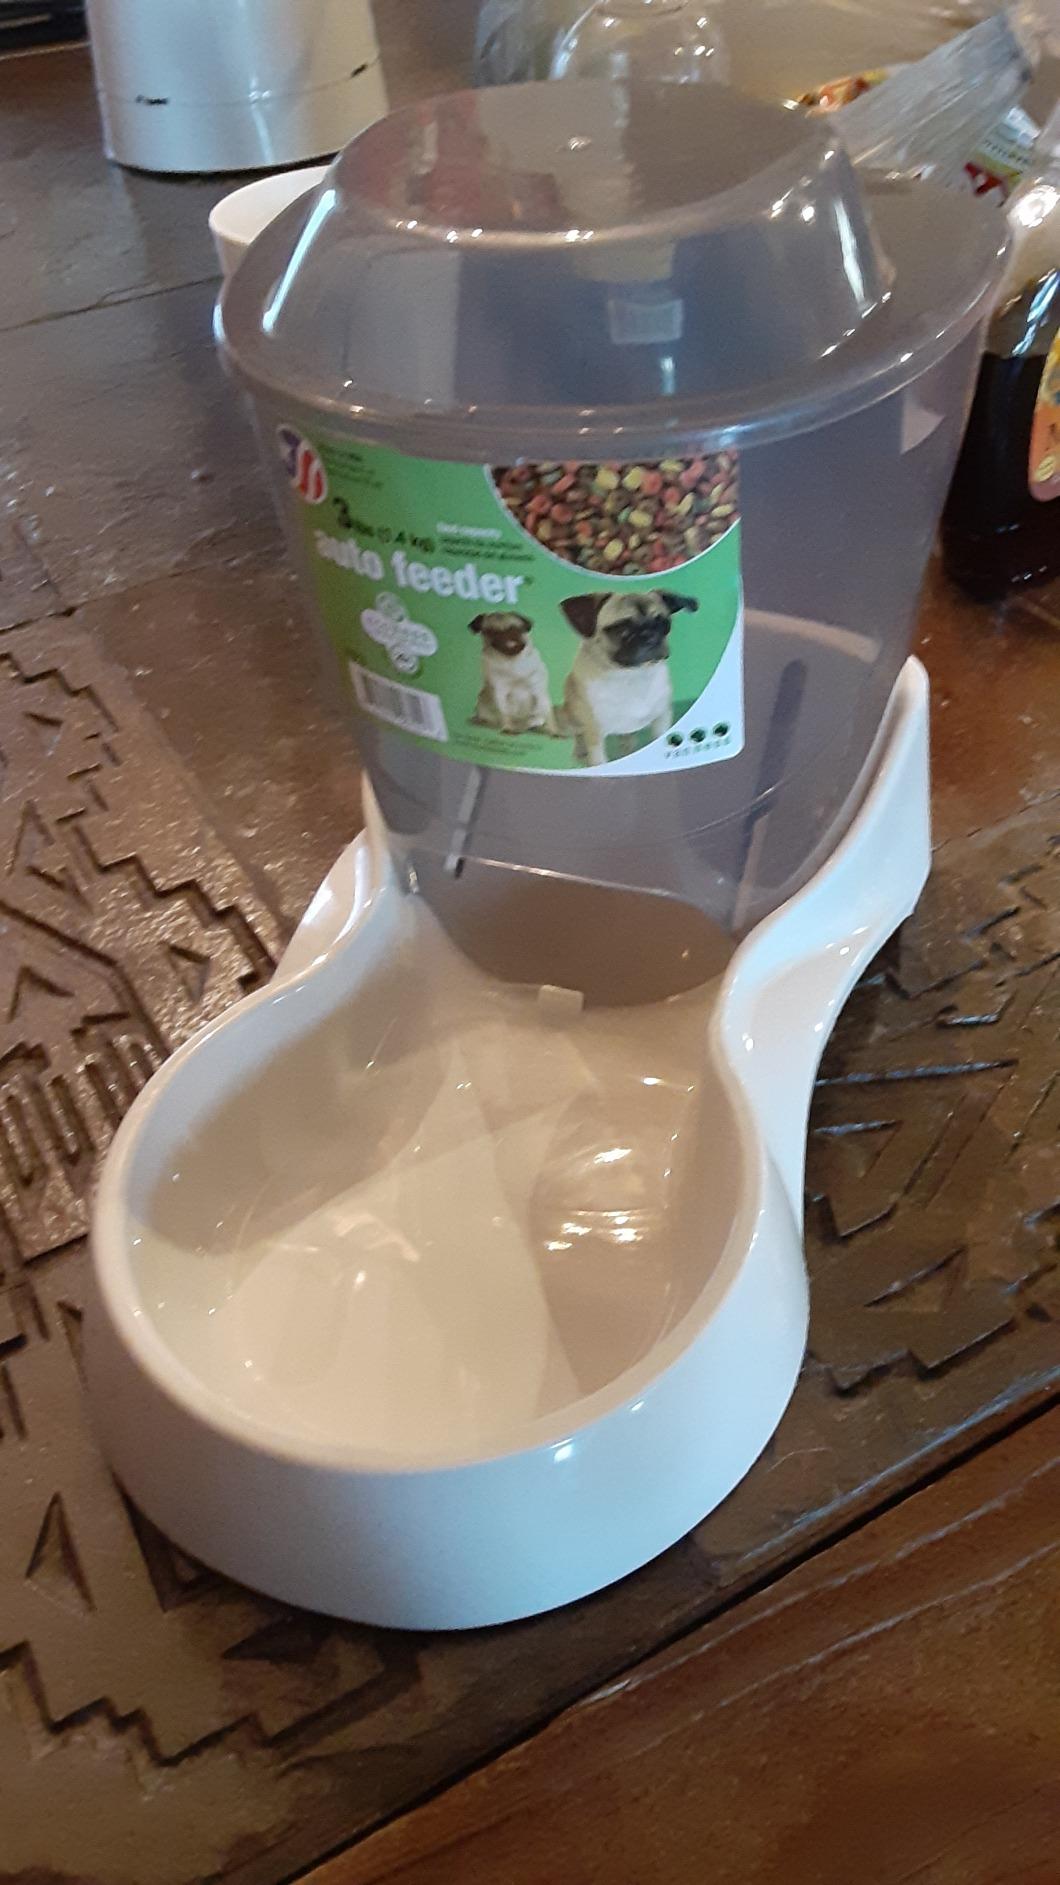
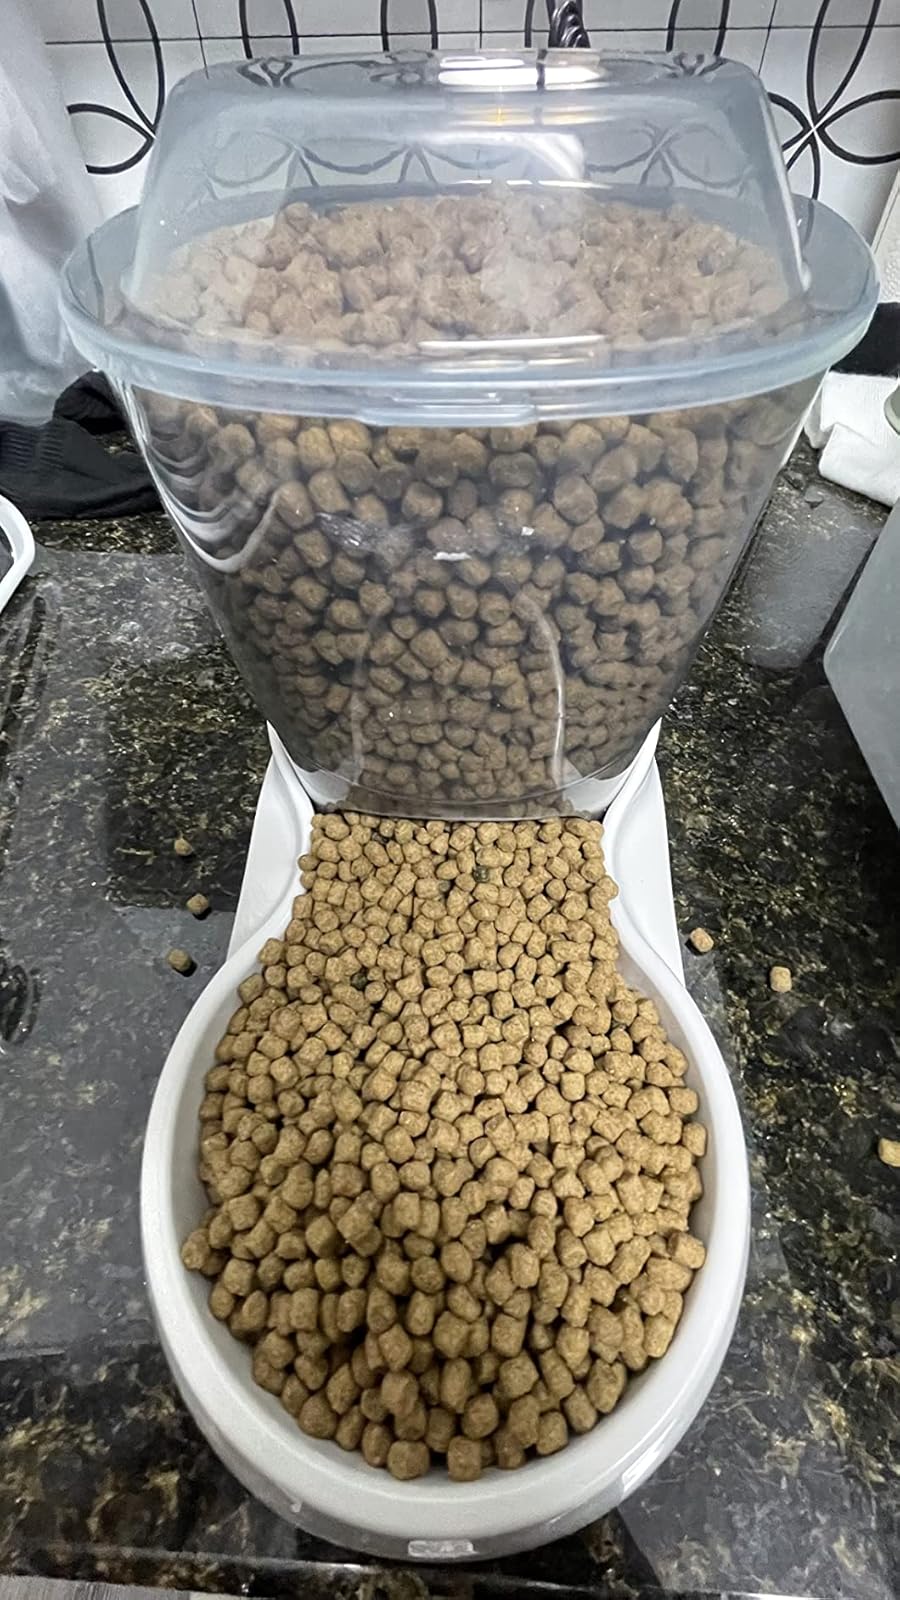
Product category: items_feeder
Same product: yes